Mekaela Academies

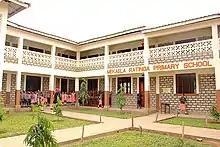
The New Tuition Block at Ratinga Primary School

More than half of all students are supported by direct sponsorships and scholarship programmes from various charitable organizations.